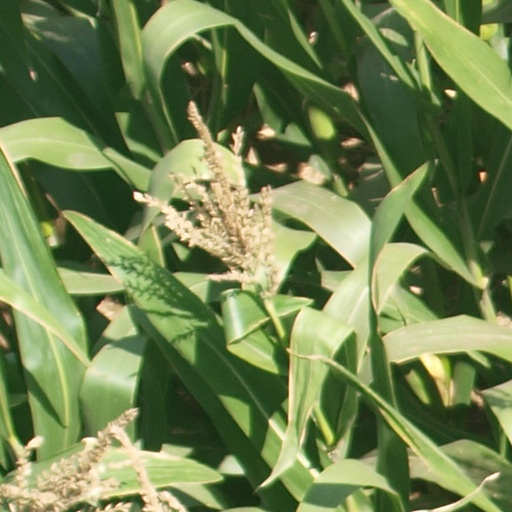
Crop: maize; corn